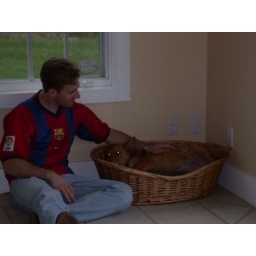
dale with murphy in dog bed